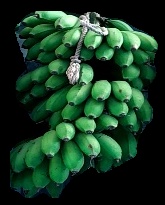
Variety: rasbale
Grade: grade2